Thunderbolt Jack

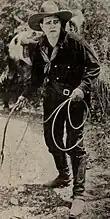
Hoxie in the film

As described in a film magazine, Jack's parents are tricked into a sale of their land through the conniving of Bull Flint (Frank), the big man of the small town near the home of the Holidays. Oil has been discovered on the land and Flint plots to obtain it. Flint dishonestly acquires the deed to the land and strikes oil on the property. Bess Morgan (Sais) gives the Holidays a home on her ranch. Jack Holliday (Jack Hoxie) comes home from college and rescues Bess from assault by Tom Flint, brother of Bull and a member of his gang. Fighting off repeated attempts by the gang to get him, Jack sees the two Flints imprisoned and the Holliday lands restored. Bess and Jack are rewarded with each other's love.